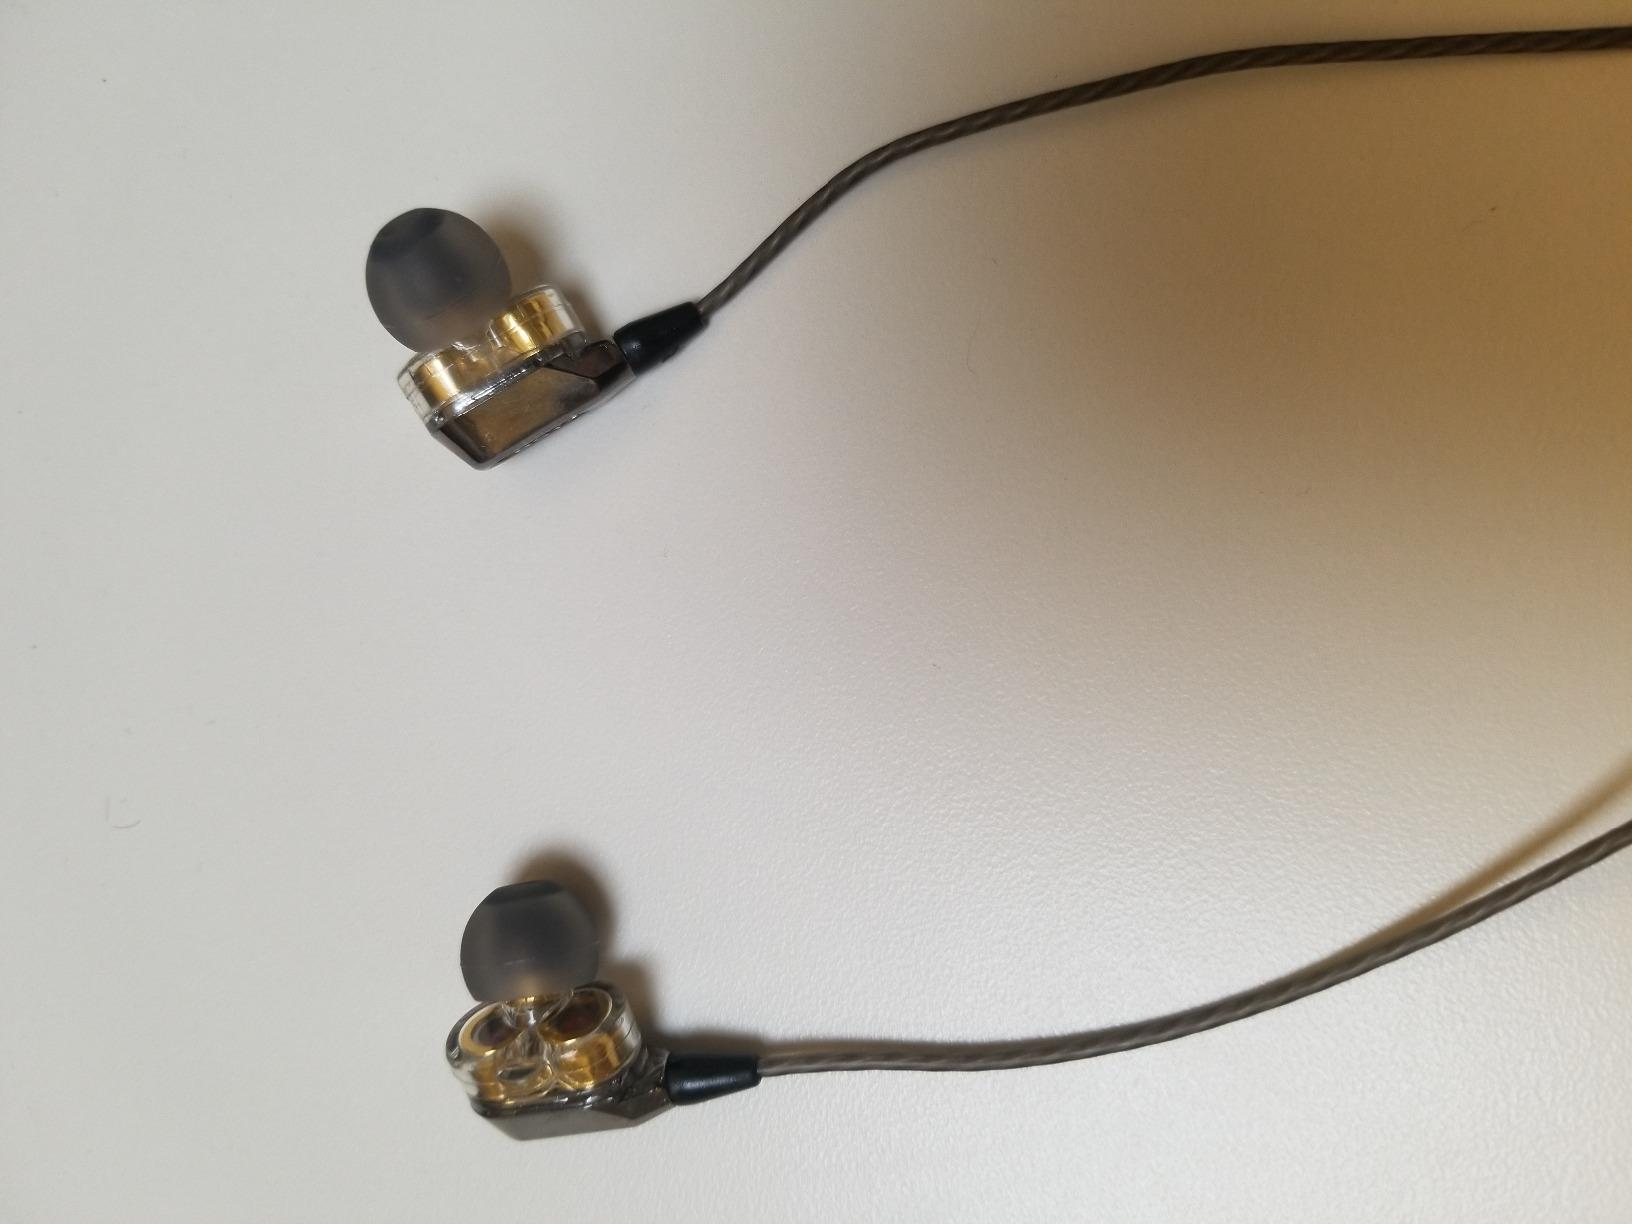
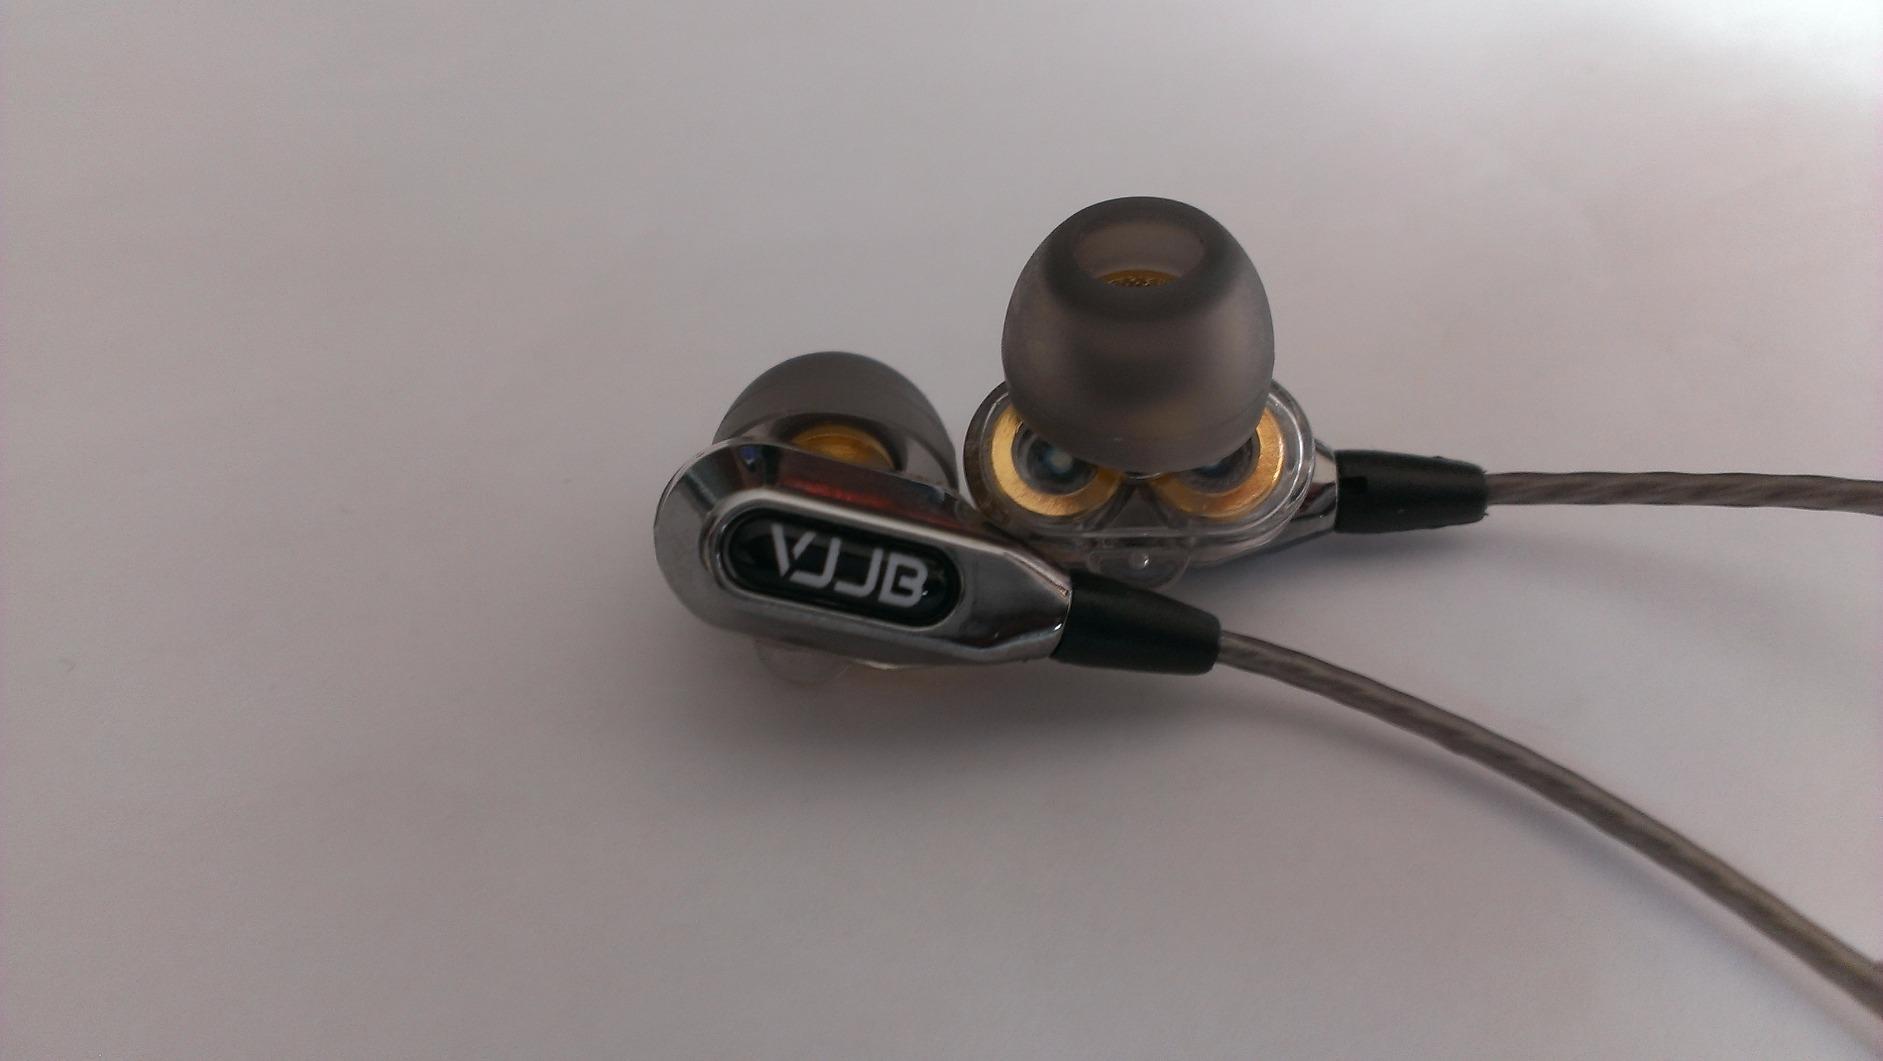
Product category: headphones
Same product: yes